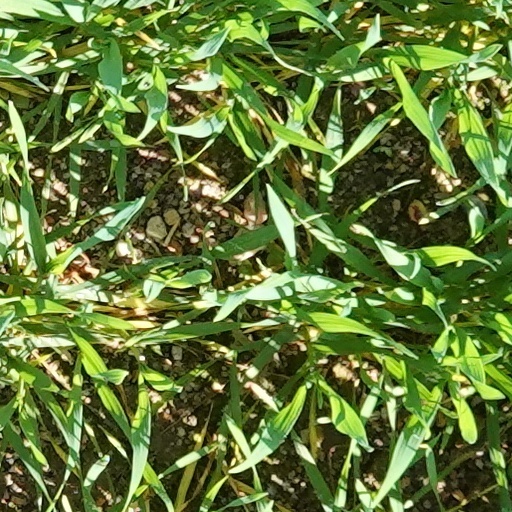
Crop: wheat